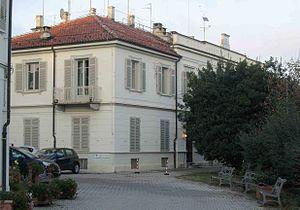
L'observatoire astronomique de Turin, connu sous le nom de Pino Torinese, est un observatoire astronomique situé dans la ville de Pino Torinese située à côté de la ville de Turin en Italie.